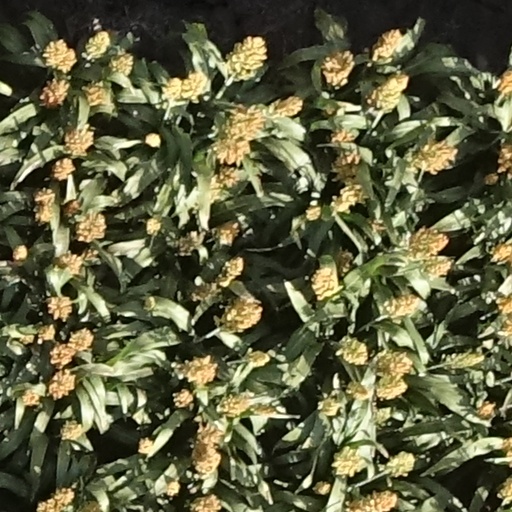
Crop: sorghum